Albert C. Smith (United States Army officer)

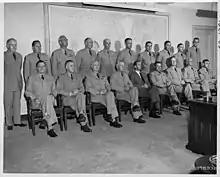
Army commanders in the United States and certain overseas commanders meet with Secretary of the Army Frank Pace and General J. Lawton Collins, Army Chief of Staff, in the Pentagon in routine sessions, June 5, 1952. Major General Albert C. Smith is stood third from the right, between Major General Leland Hobbs (left) and Major General William A. Beiderlinden (right).

Following the War, the 14th Armored Division was stationed in Germany, where it participated in the occupation duty until the beginning of August 1945, when it was ordered back to the United States for deactivation. The 14th Armored was deactivated at Camp Patrick Henry, Virginia, on September 16, 1945, and Smith was ordered to Fort Jackson, South Carolina, and assumed command of 30th Infantry Division.